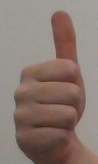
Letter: aleff